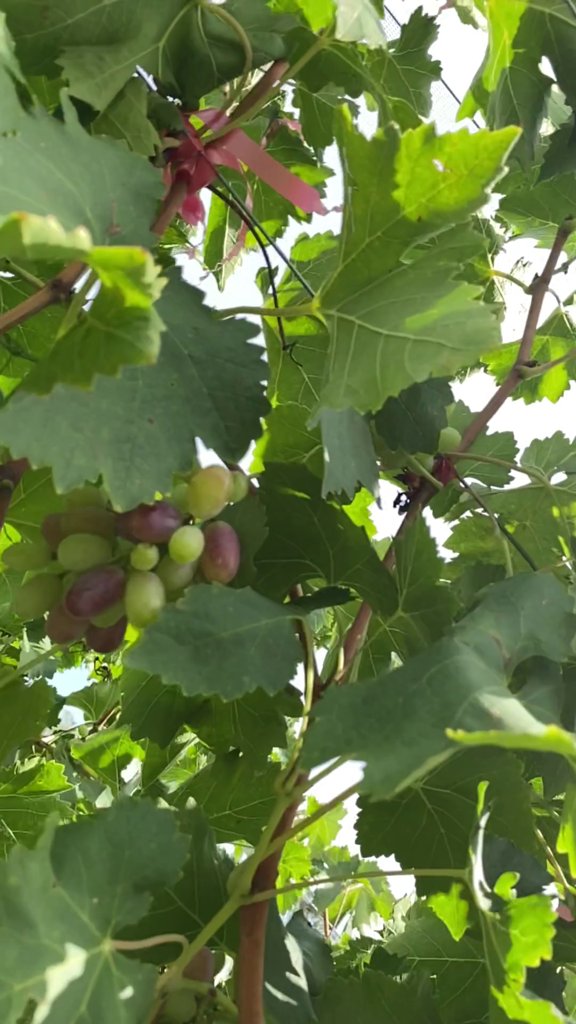
Berries visible: 23
Grape clusters: 3